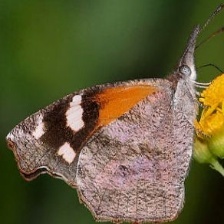
Species: AMERICAN SNOOT